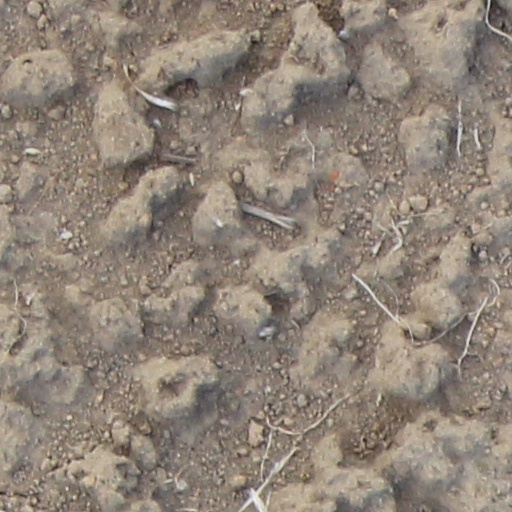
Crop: wheat